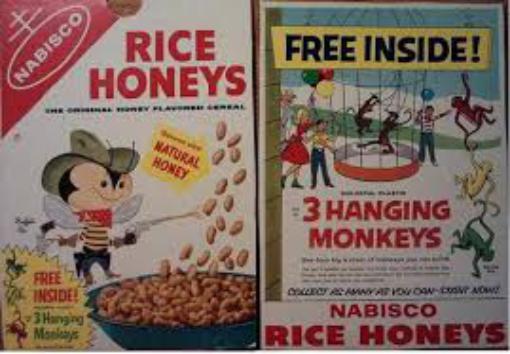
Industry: Food